Minnesota shift

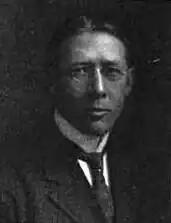
Minnesota coach Henry L. Williams is credited with the shift's invention.

The Minnesota shift is an American football offensive maneuver that was a forerunner of other shifts and pre-snap formation changes in the game. It consists of a sudden switch into a new offensive formation immediately before the ball is snapped with the intent of keeping the defense off balance and disguising the intended point of attack. University of Minnesota Golden Gophers coach Dr. Henry L. Williams is credited with its invention in the first decade of the 20th century, and his institution lends its name to the shift.